Borsod Brewery

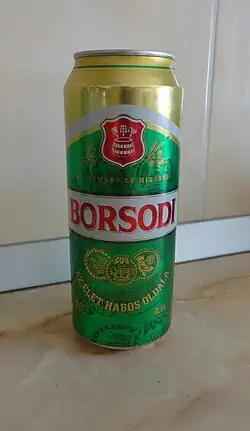
Borsodi - "Az élet habos oldala" - "The frothy side of life"

Construction of a 22,000 m brewery began in 1969 in the village of Bőcs, Hungary. The brewery began producing beer in 1973 with initial production of 874,000 hl. In 1991 after the fall of communism, the brewery was privatized and in 1993 it was purchased by the Belgian Interbrew (now InBev). The purchase of the brewery led to significant improvements in several aspects of brewing including higher quality, use of improved technology, and better product development. Although the company has been under foreign ownership since 1993, it still produces a line of Hungarian beers in addition to some foreign beers brewed under license.